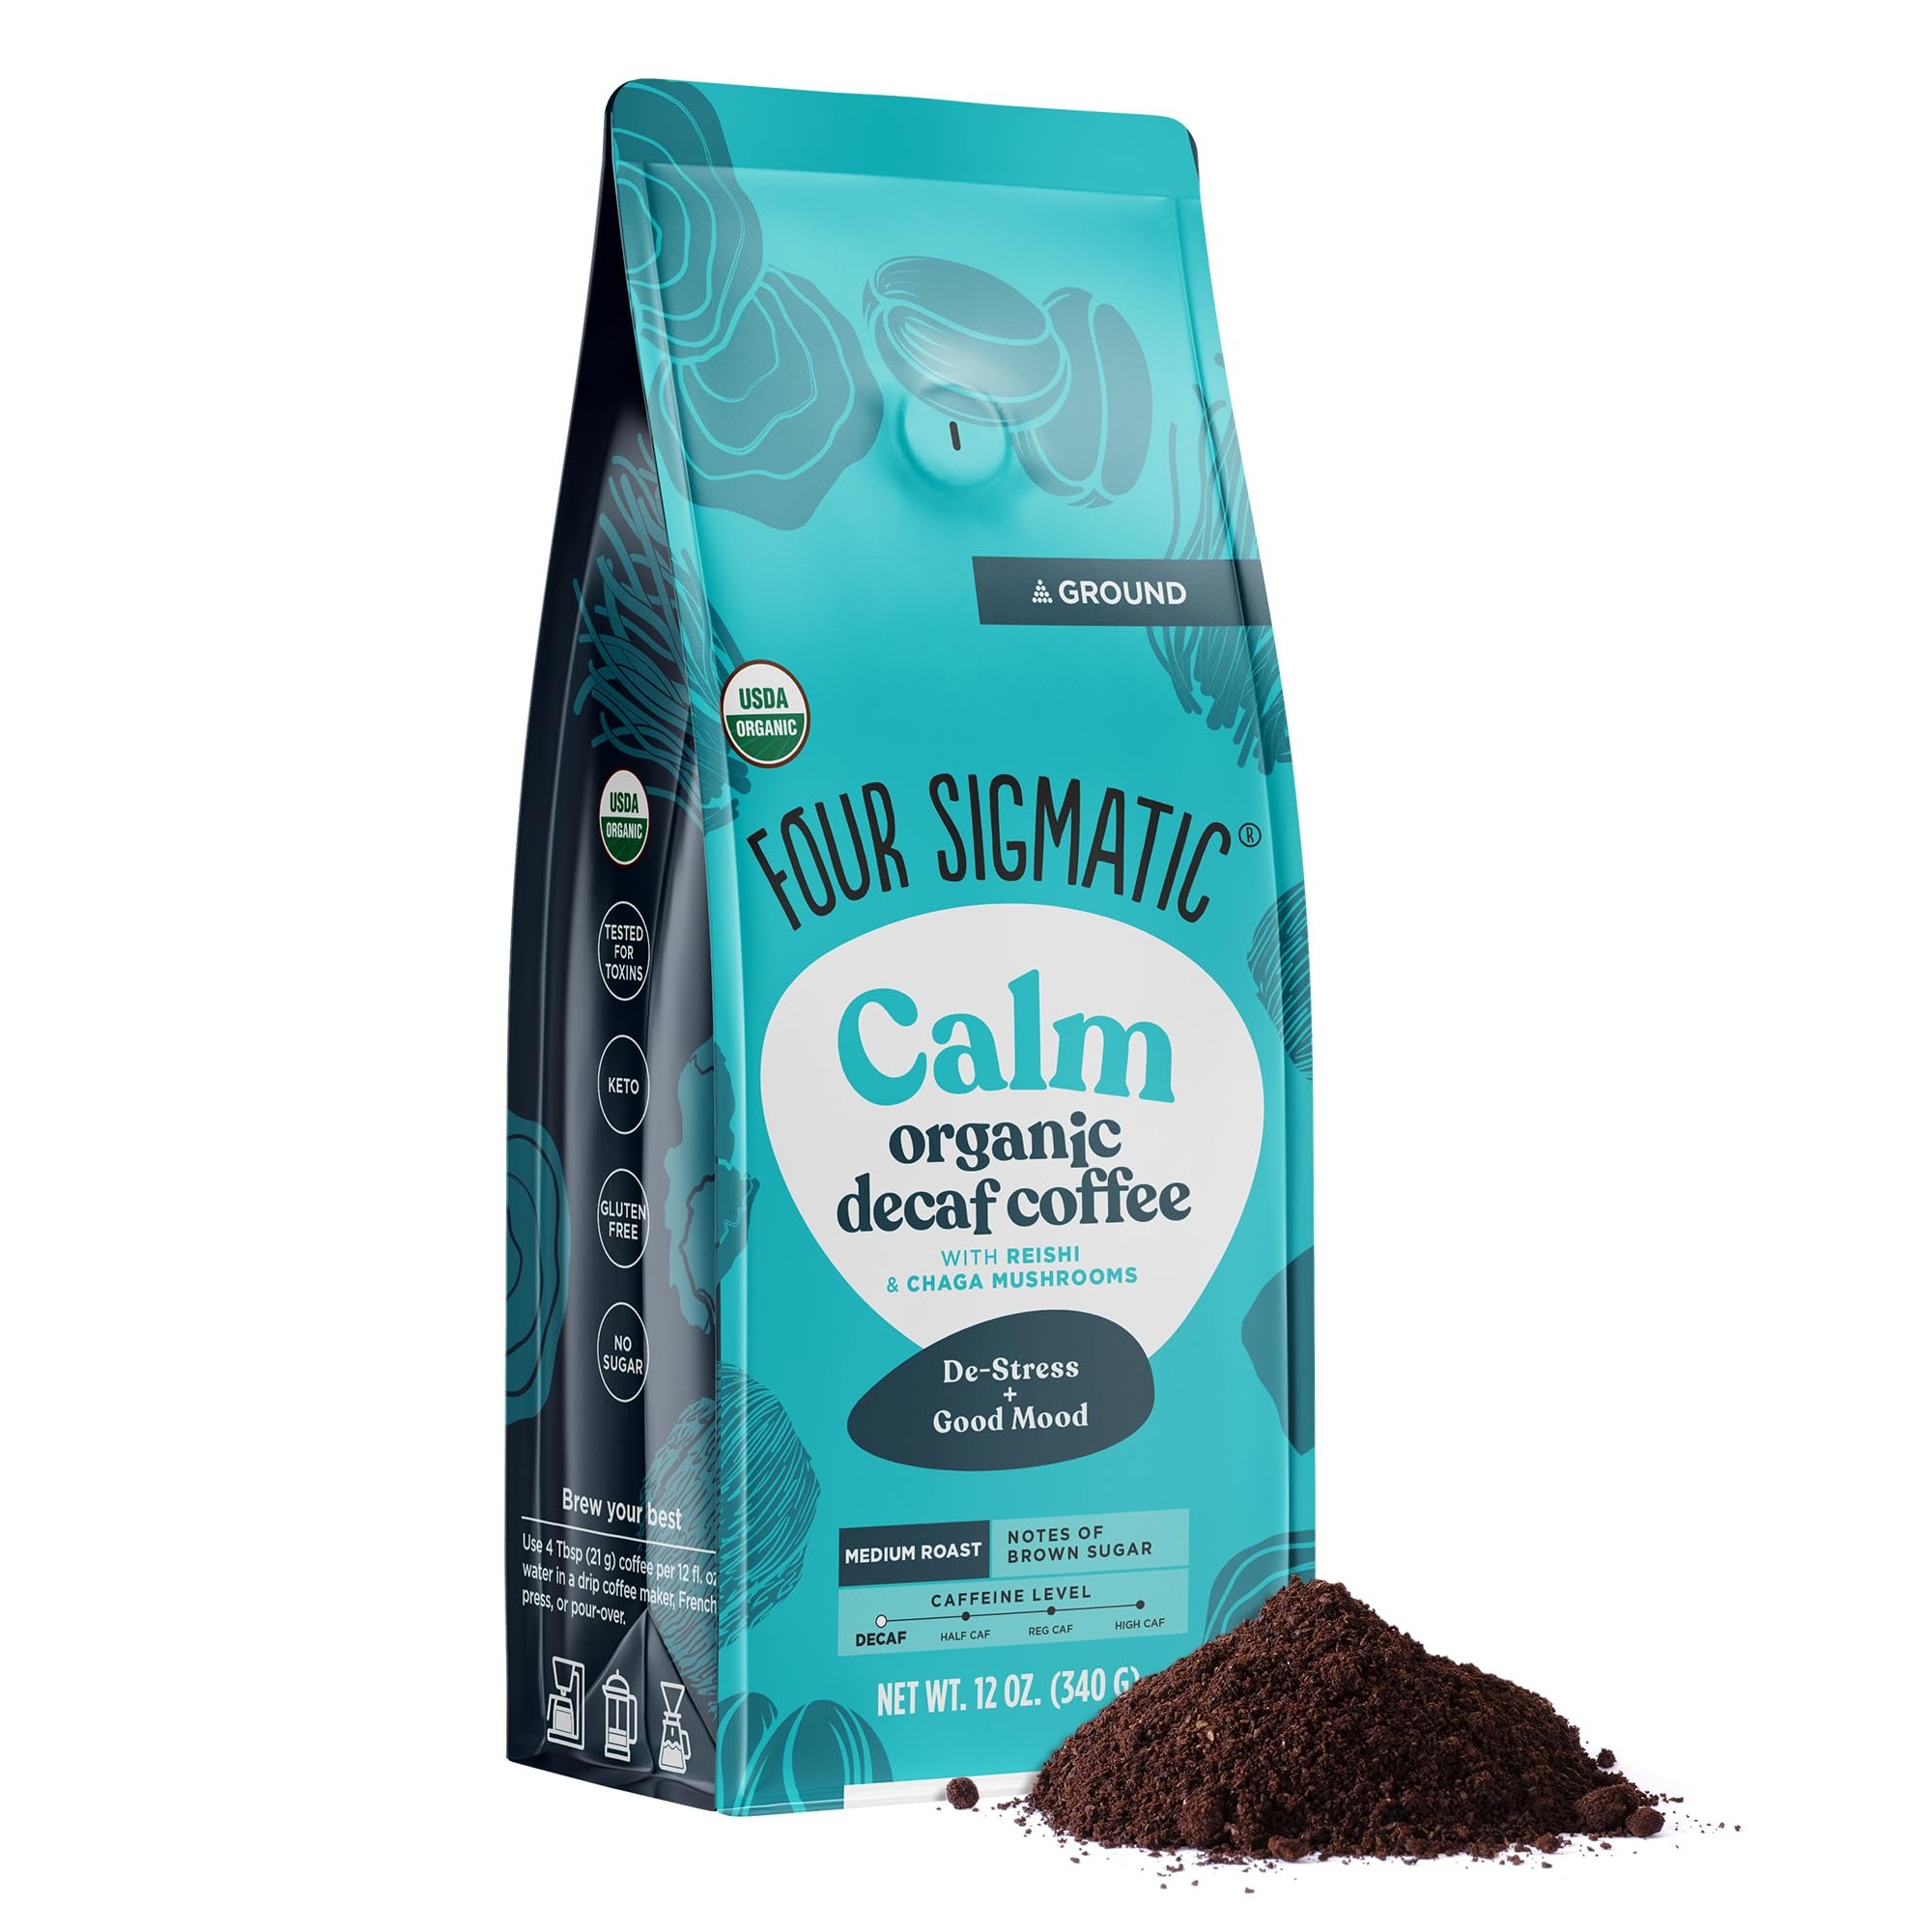
Item Name: Four Sigmatic Calm Organic Decaf Ground Coffee | Swiss Water Decaf Coffee with Chaga & Reishi Mushroom Extracts | 12oz Bag
Bullet Point 1: A COFFEE THAT KEEPS YOU CHILL — This swiss water decaf ground coffee doesn’t make a run-of-the-mill cup of joe. We aim to bring out the best in coffee by enhancing the extraordinary benefits of fair trade decaf coffee. Specialty-grade beans deliver a robust coffee flavor with none of the caffeine, a smooth finish with no bitter aftertaste, and combined with almost magical ingredients – a one-of-a-kind, nutrient-packed cup of coffee.
Bullet Point 2: COFFEE THAT’S DRIPPING WITH QUALITY — Our delectable fair-trade coffee beans come from a cooperative of small farms in Peru’s Cajamarca province, 3,900 to 5,900 feet above sea level. These beans are then roasted and ground, producing decadently smooth notes of nuts and brown sugar – a truly breathtaking symphony of quality and flavor.
Bullet Point 3: MEET YOUR TWO NEW BEST FRIENDS, REISHI AND CHAGA — It’s our pleasure to introduce you to the newest power couple, Reishi and Chaga. These two marvelous mushrooms are here to help you rest better and feel better. Reishi mushroom extract is known for its uncanny ability to significantly reduce stress levels and help improve sleep. Chaga mushroom extract has been used throughout history as an immune support substance that reduces inflammation and lowers blood sugar.
Bullet Point 4: BRINGING OUT THE BEST IN PEOPLE, WITH THE BEST INGREDIENTS — Our swiss water decaf ground coffee is made with ‘four sigmatic’ ingredients. So what does that mean? To put it simply, ‘the best’. We elevate the everyday with some of the world’s most nutrient-dense ingredients: functional mushrooms, adaptogens, and superfoods that are all 100% USDA organic.
Bullet Point 5: SCIENTIFICALLY SPEAKING, THIS COFFEE IS PRETTY MUCH MAGIC — Functional mushrooms have been used around the world for centuries to improve productivity, immune support, and more. Unfortunately, the majority of the mushroom supplement market aren't mushrooms at all, but rather the mycelium (basically the root system). At Four Sigmatic, we bring only the best of nature to your daily routine, so we always use the mushrooms' fruiting bodies which contain 15x more active ingredients than the mycelium.
Value: 12.0
Unit: Ounce

Price: 20.995